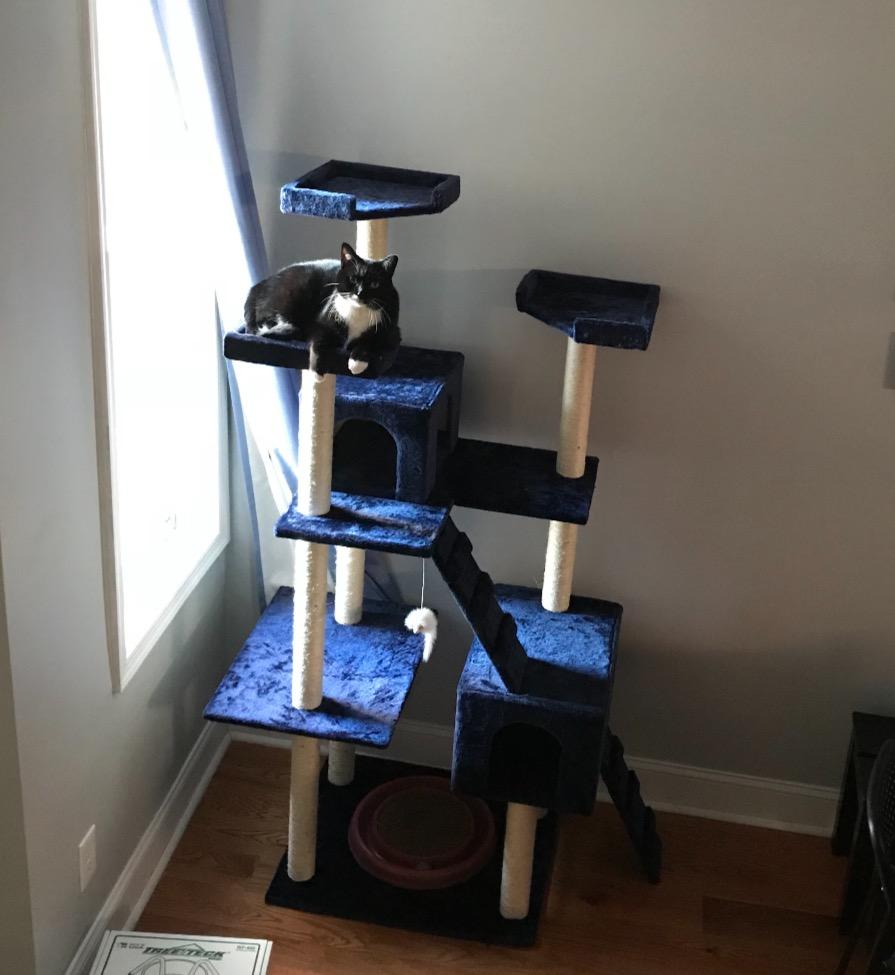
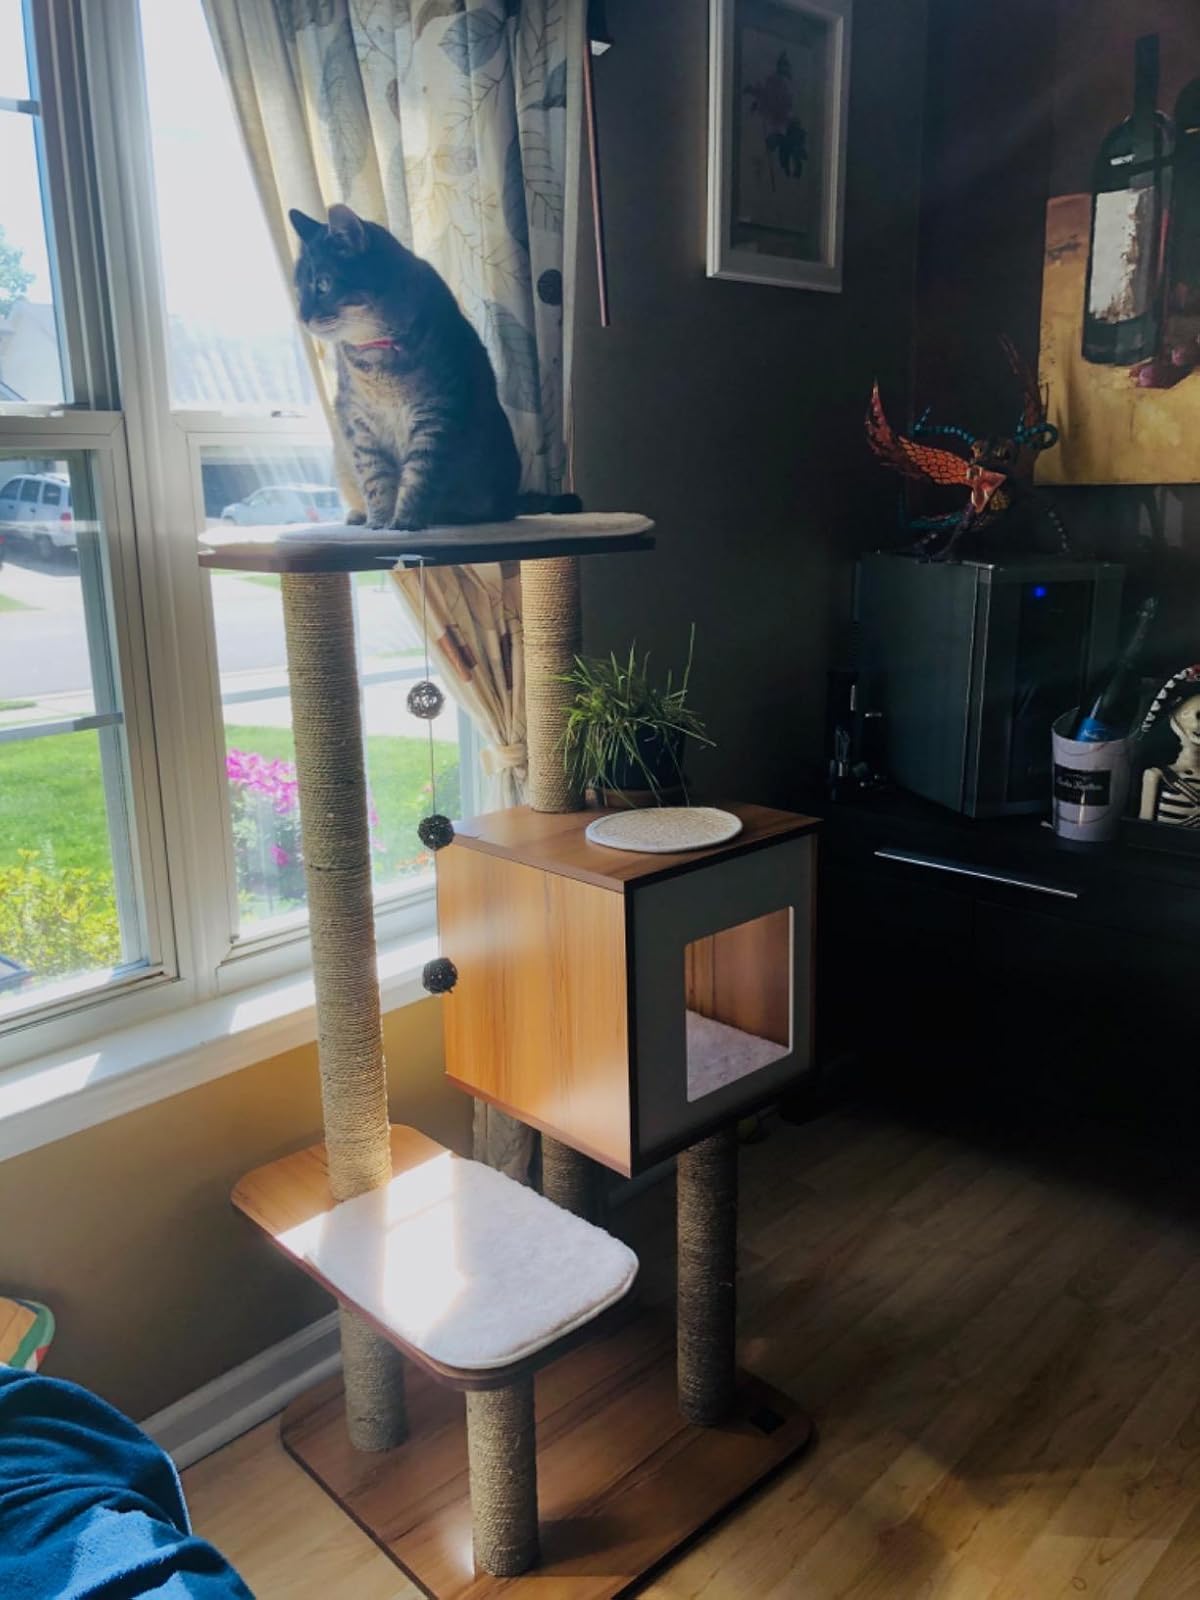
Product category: items_cat tree
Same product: no